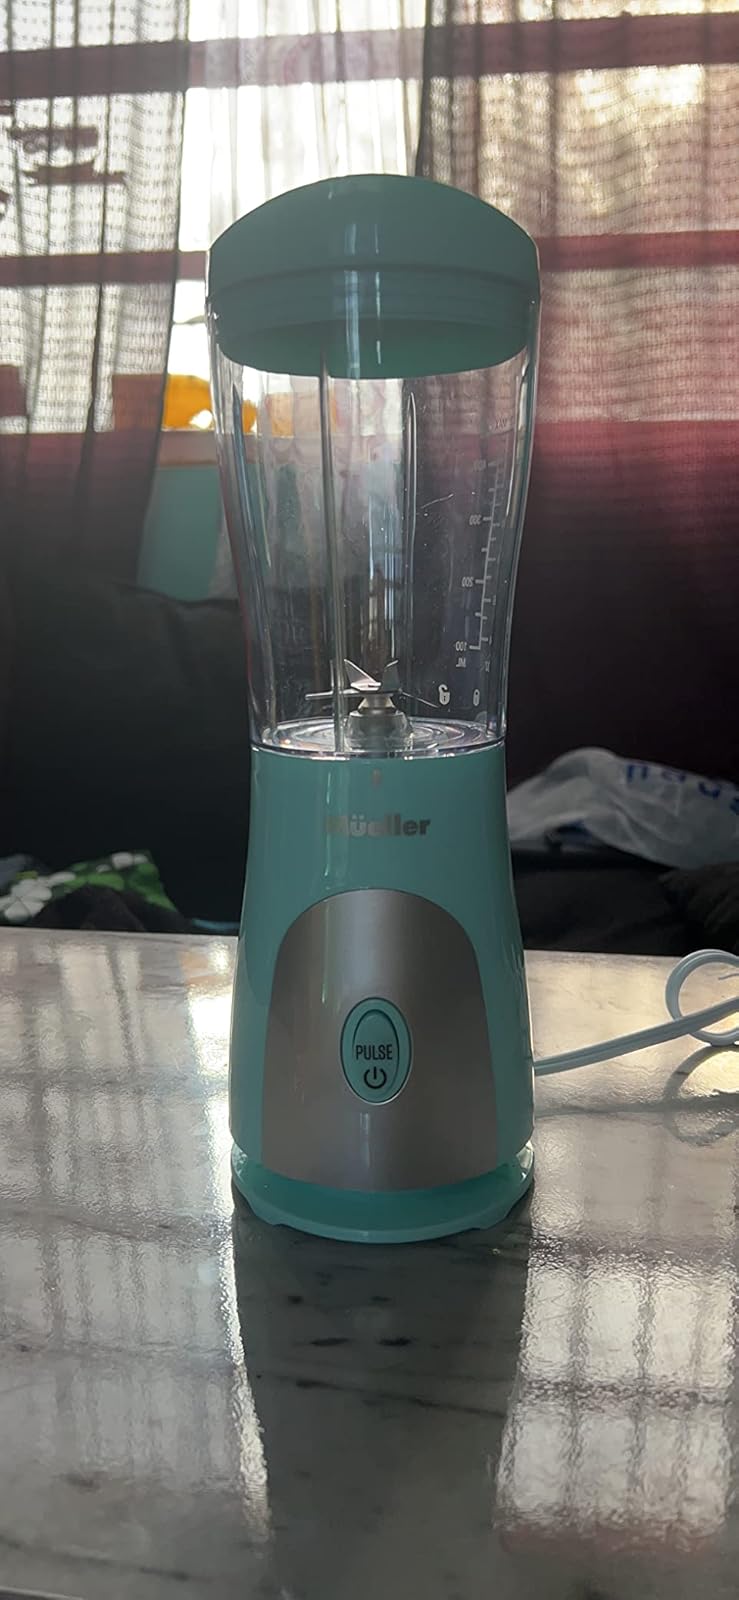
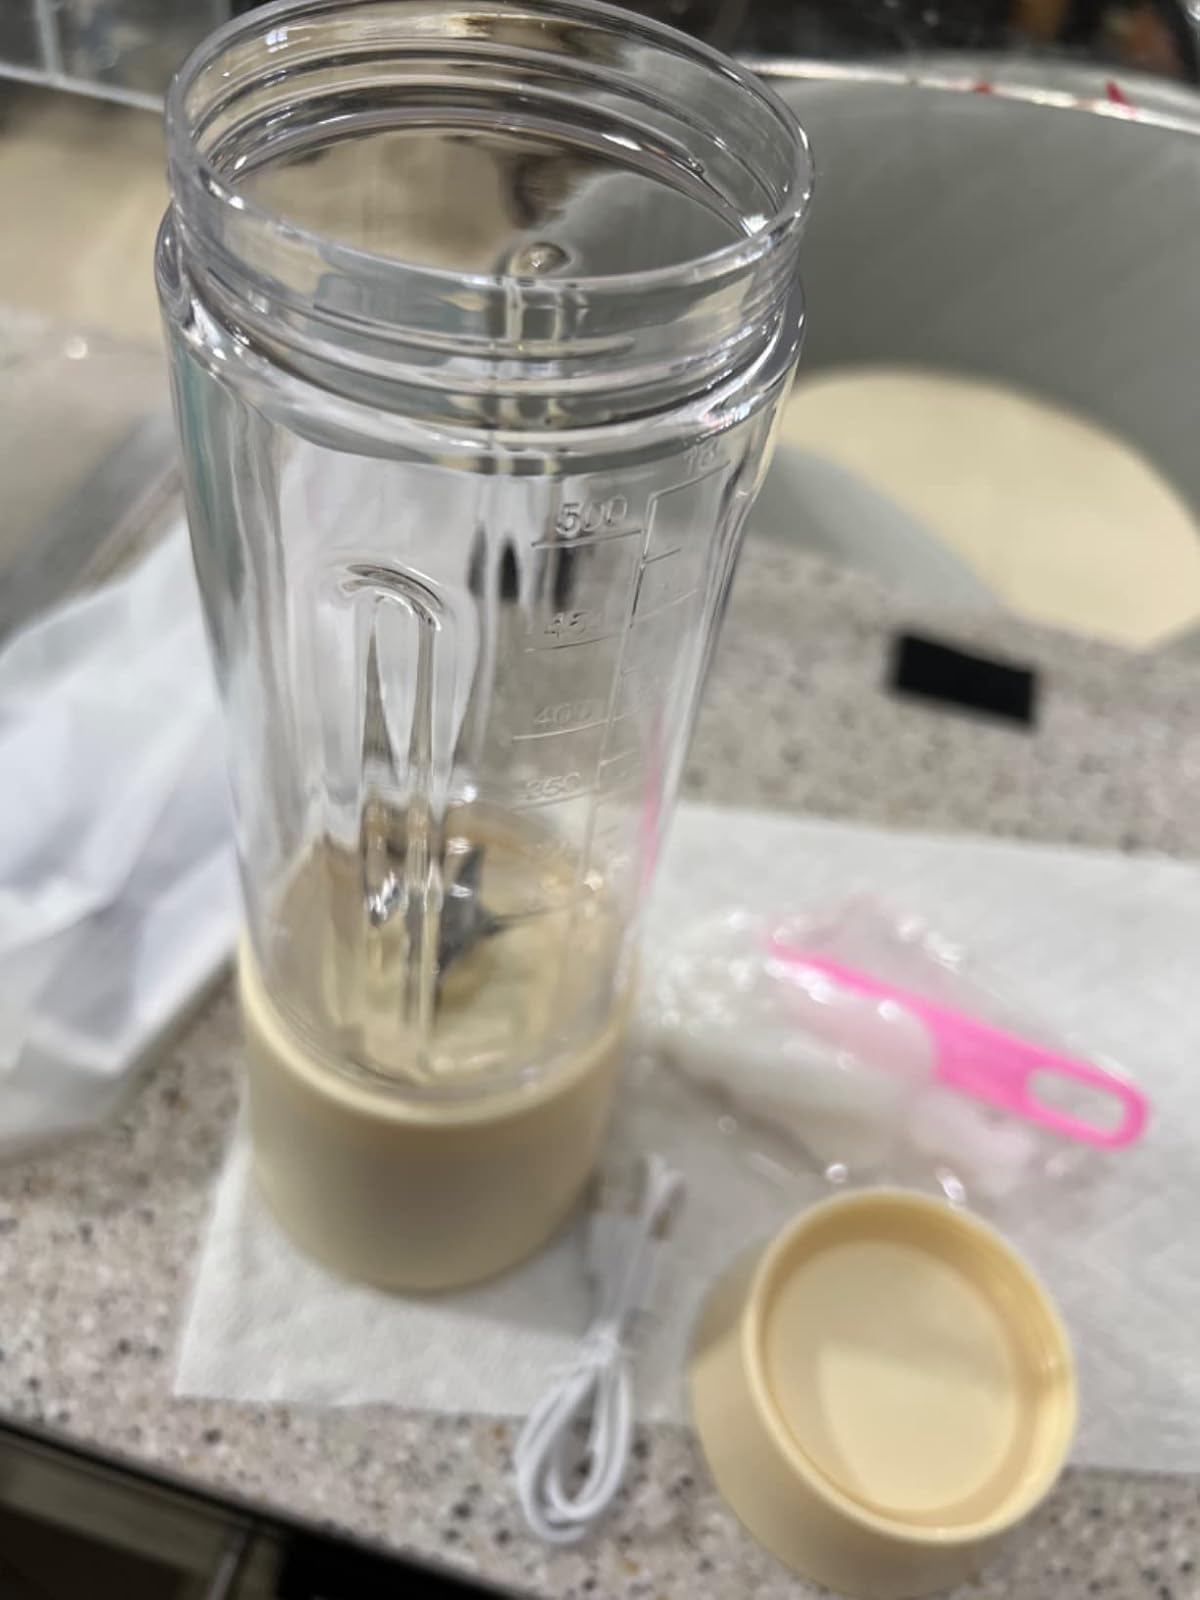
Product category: items_blender
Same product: no